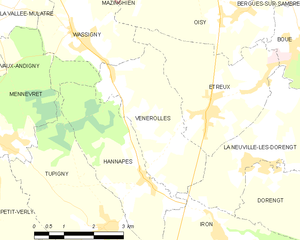
Carte des communes françaises: Vénérolles